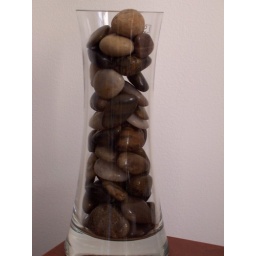
river rocks in a vase